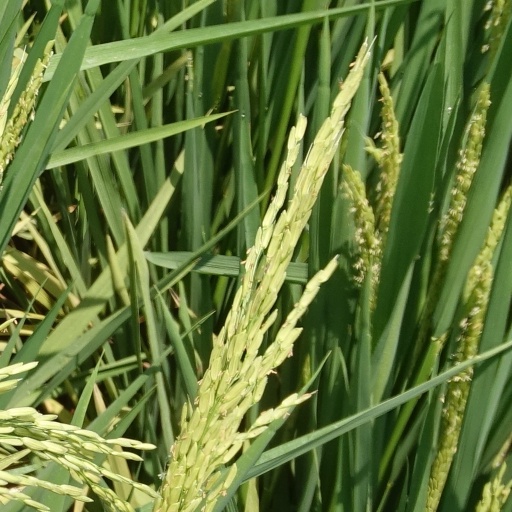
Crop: rice